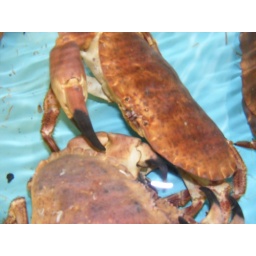
wild crabs in Cancoon beach. No not really, they are actually in a glass box in the supermarket.